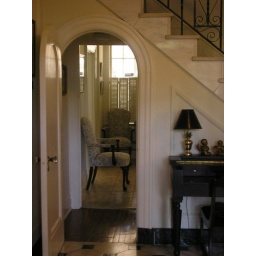
This picture was taken at the reception house beside my church